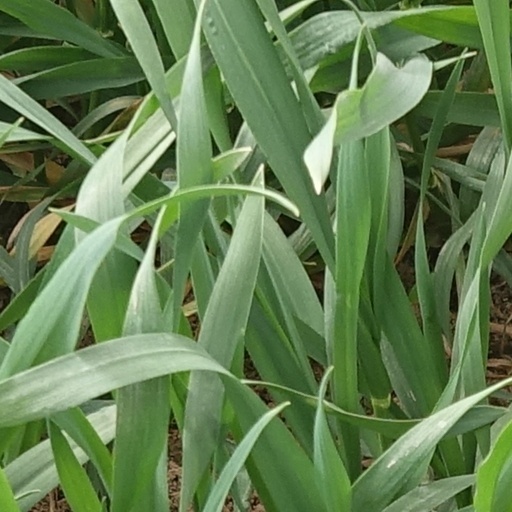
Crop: wheat